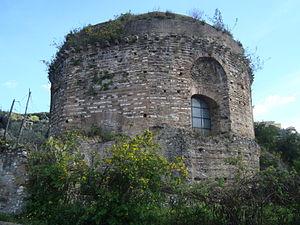
Tivoli est une ville de la province de Rome, dans la région du Latium, en Italie. Très ancienne cité datant d'avant la colonisation romaine, elle fut, selon la tradition et quelques éléments archéologiques, fondée en 1215 av. J.-C., bien que ses plus anciens vestiges, que constituent les murs d'enceinte, datent du IVᵉ siècle av. J.-C. Elle connut, sous le nom de « Tibur », un apogée durant la période romaine, avec la construction par l'empereur Hadrien de sa résidence de villégiature, la villa d'Hadrien, au début du IIᵉ siècle. Durant toute cette période, la ville s'enrichit grâce à l'extraction de travertin, servant à la construction des palais romains, et également grâce à ses eaux thermales réputées. De la Renaissance au XIXᵉ siècle, divers cardinaux et papes relèvent l'attrait de la ville par la construction de la villa d'Este, qui reste l'un des plus importants exemples et modèles de jardins d'eau de cette période, ayant attiré de très nombreux artistes européens, peintres, poètes ou musiciens voyageant dans la campagne romaine.